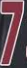
Number: 7